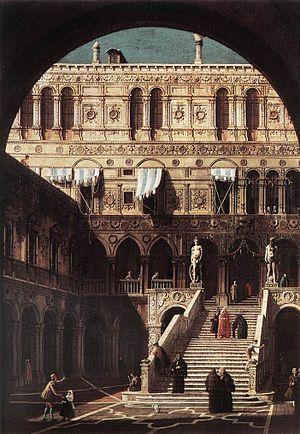
Giovanni Antonio Canal, plus connu sous le nom de Canaletto, est un peintre vénitien célèbre pour ses panoramas de Venise.